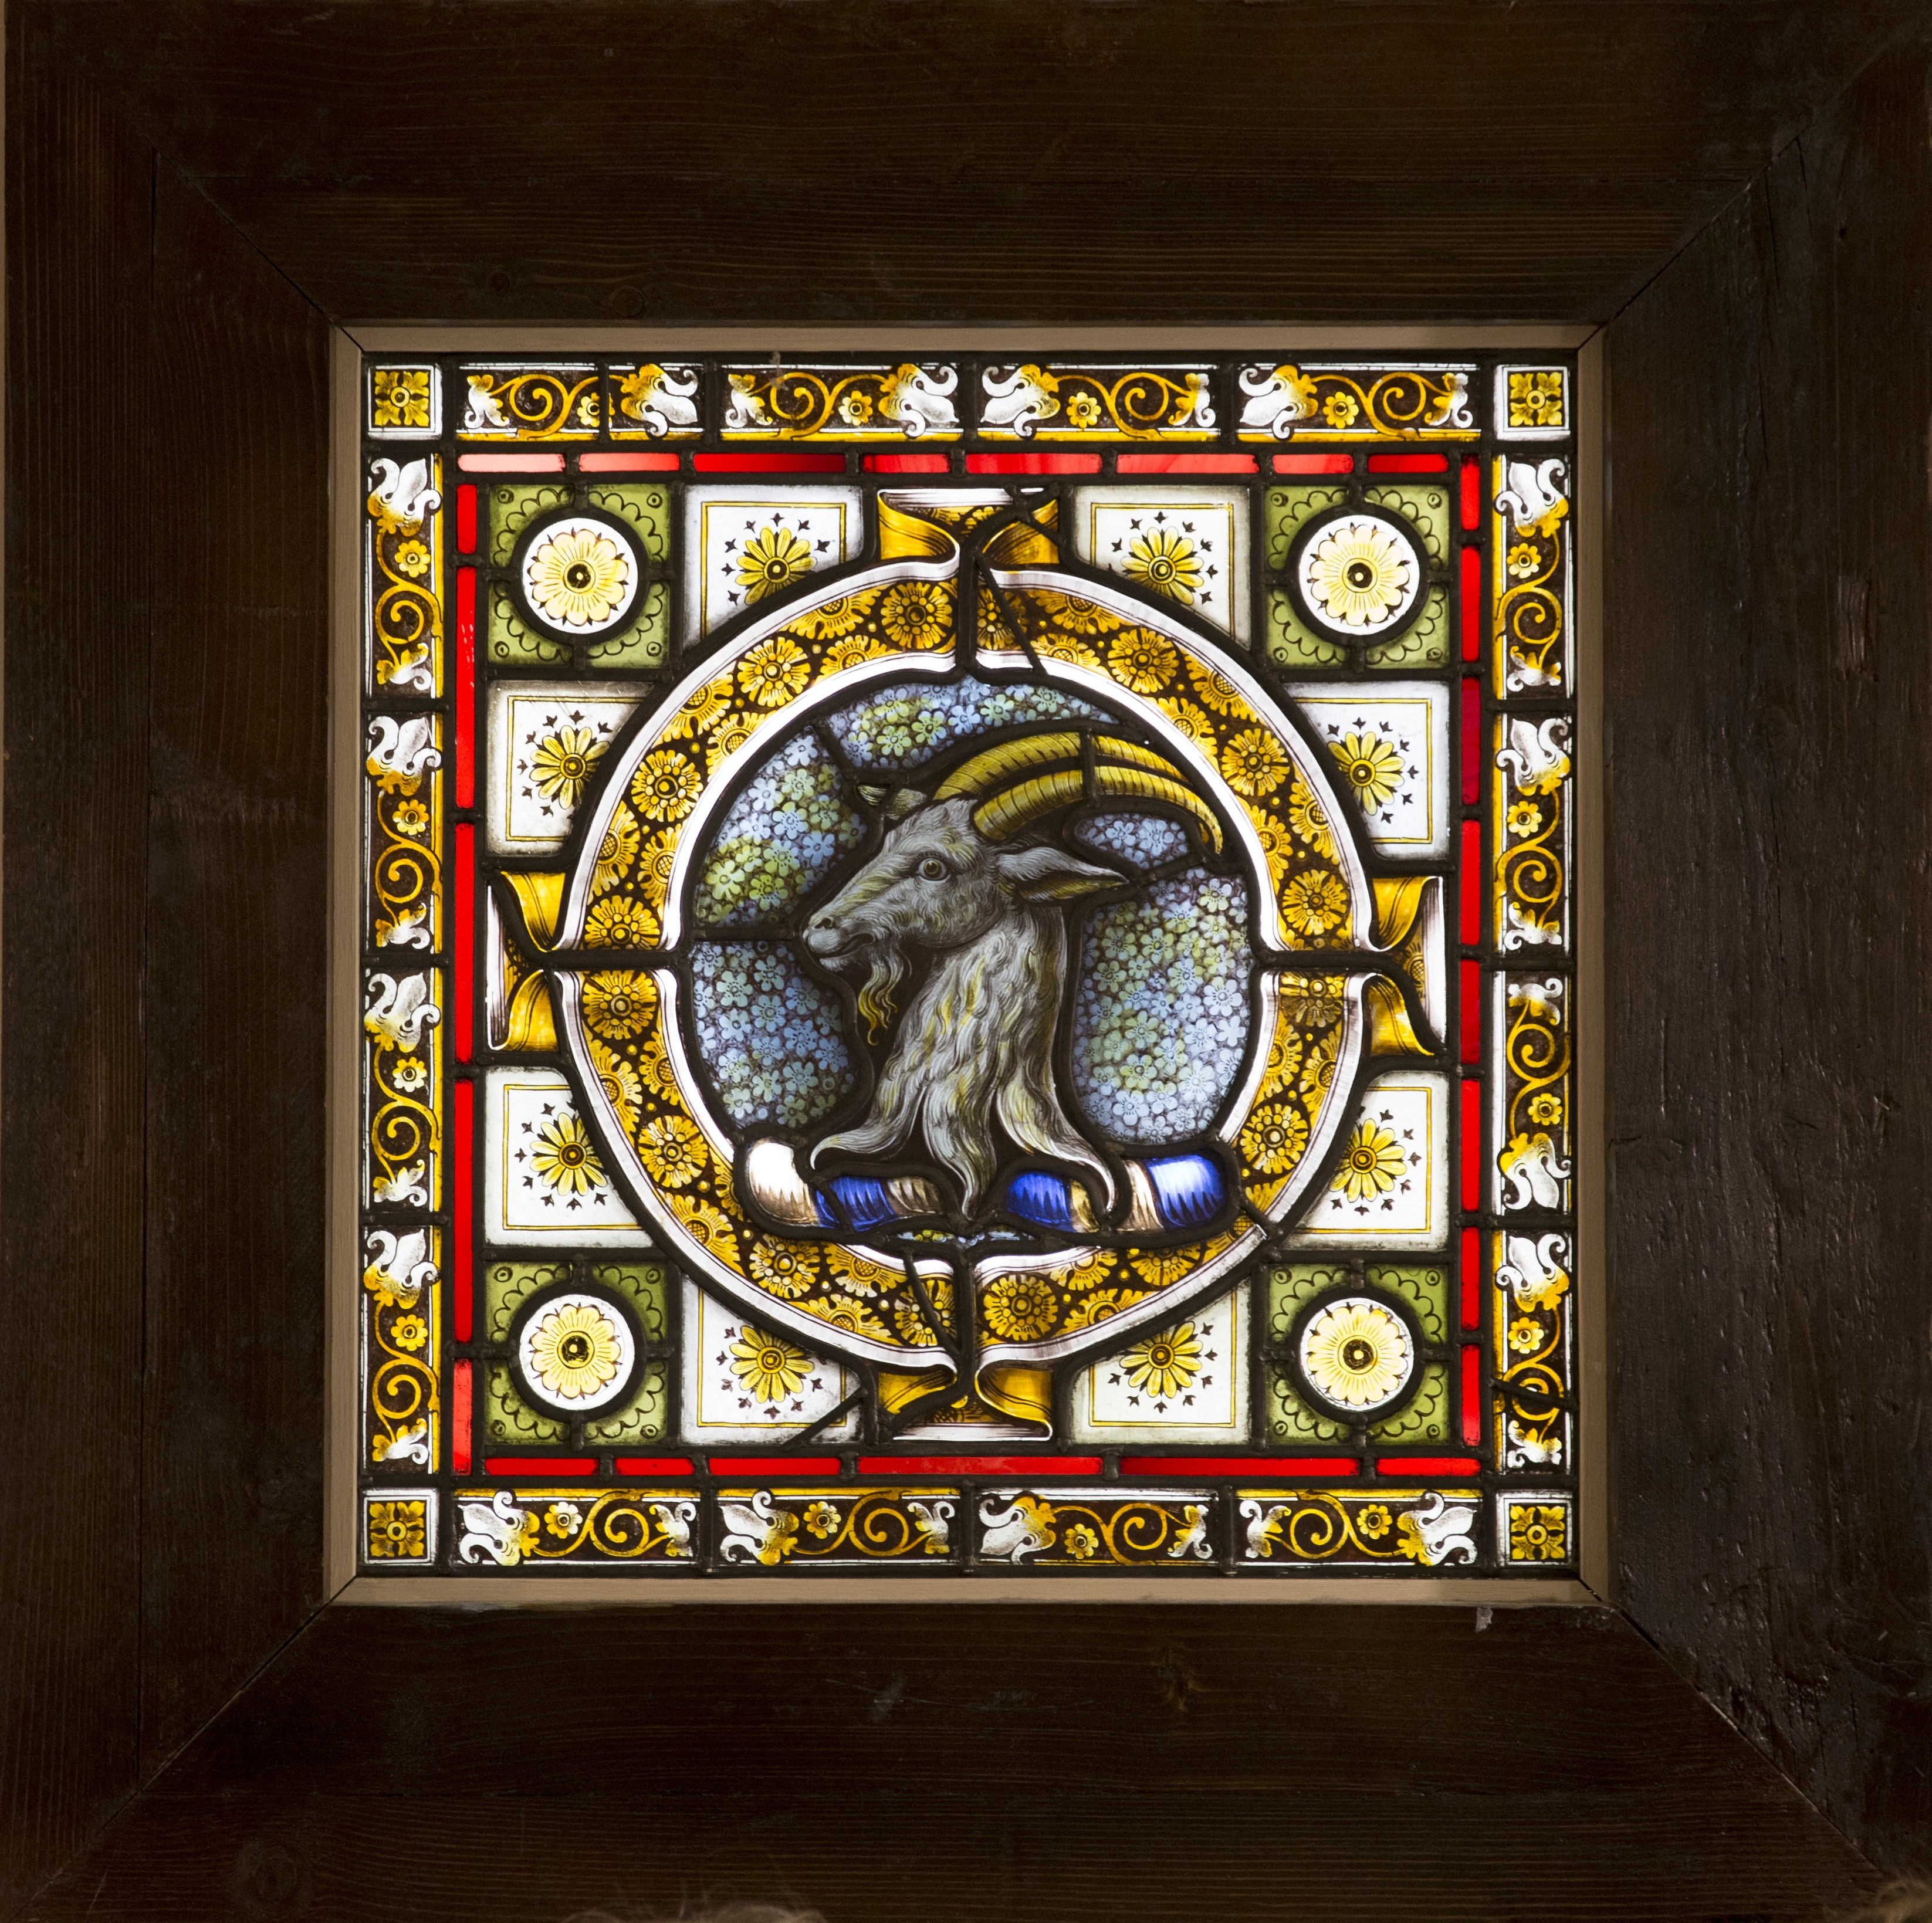
window, glass, goat, cathedral, material, stained glass, art, carving, salisbury, stained glass windows